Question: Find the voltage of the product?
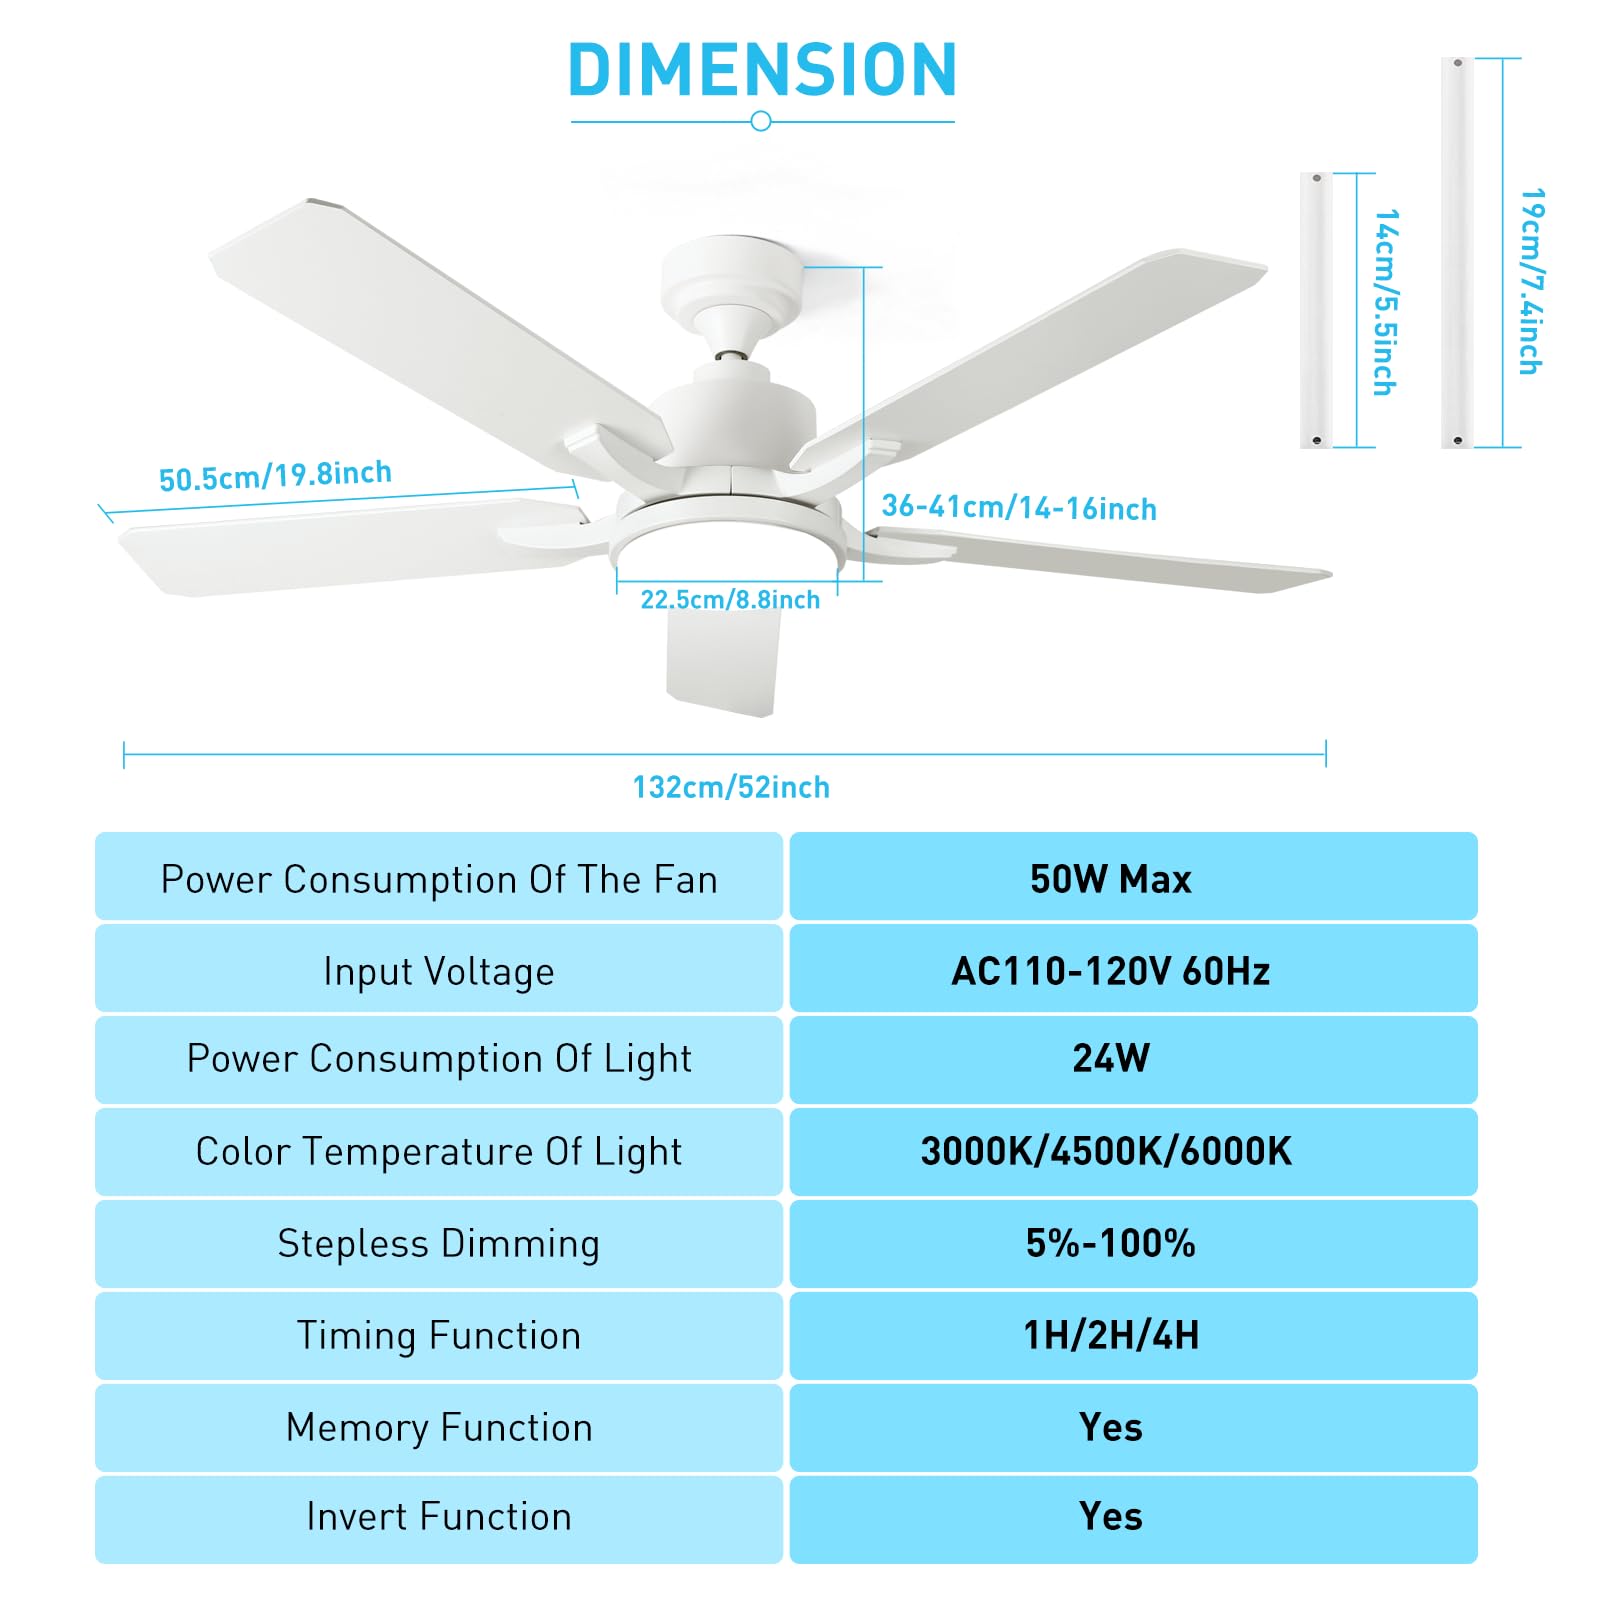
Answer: [110.0, 120.0] volt